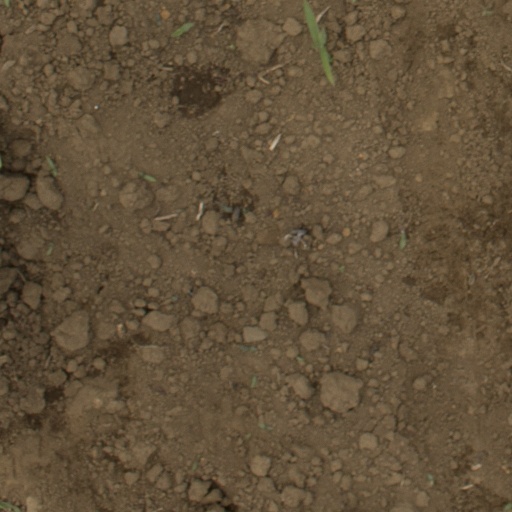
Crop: Jerusalem artichoke